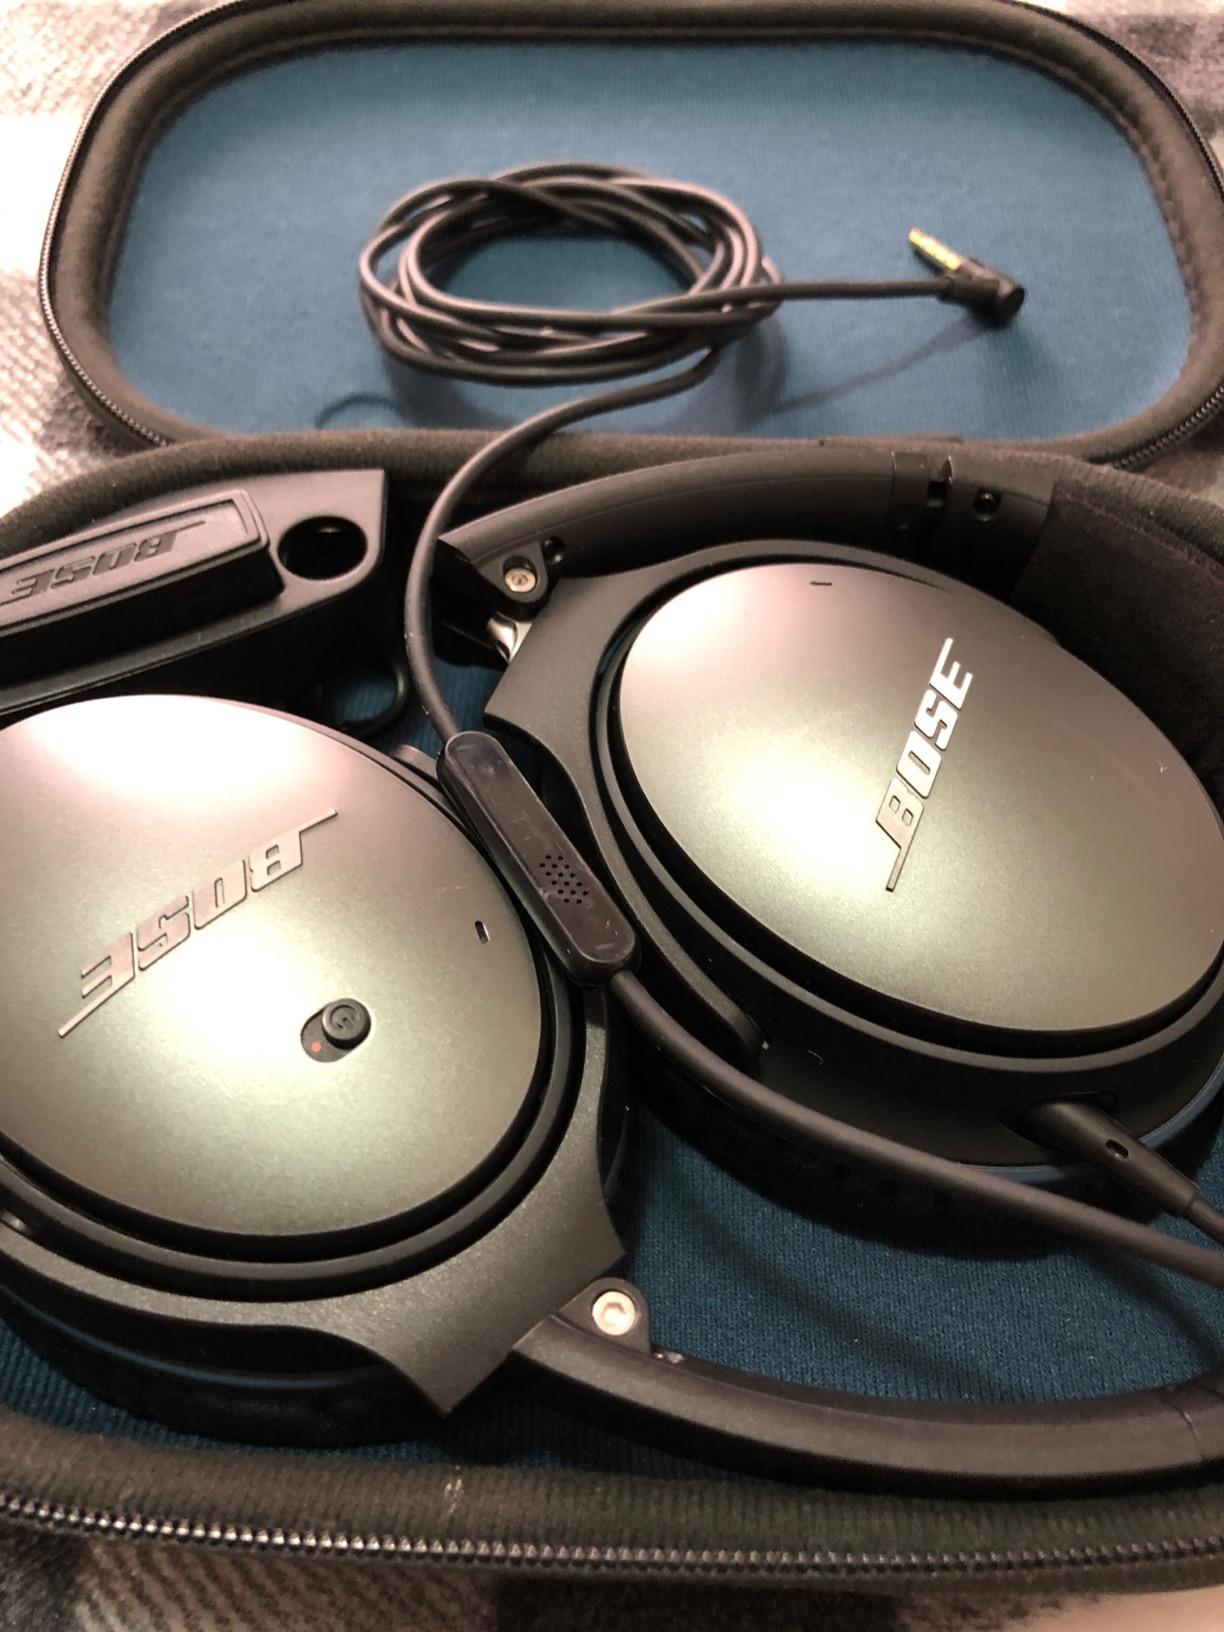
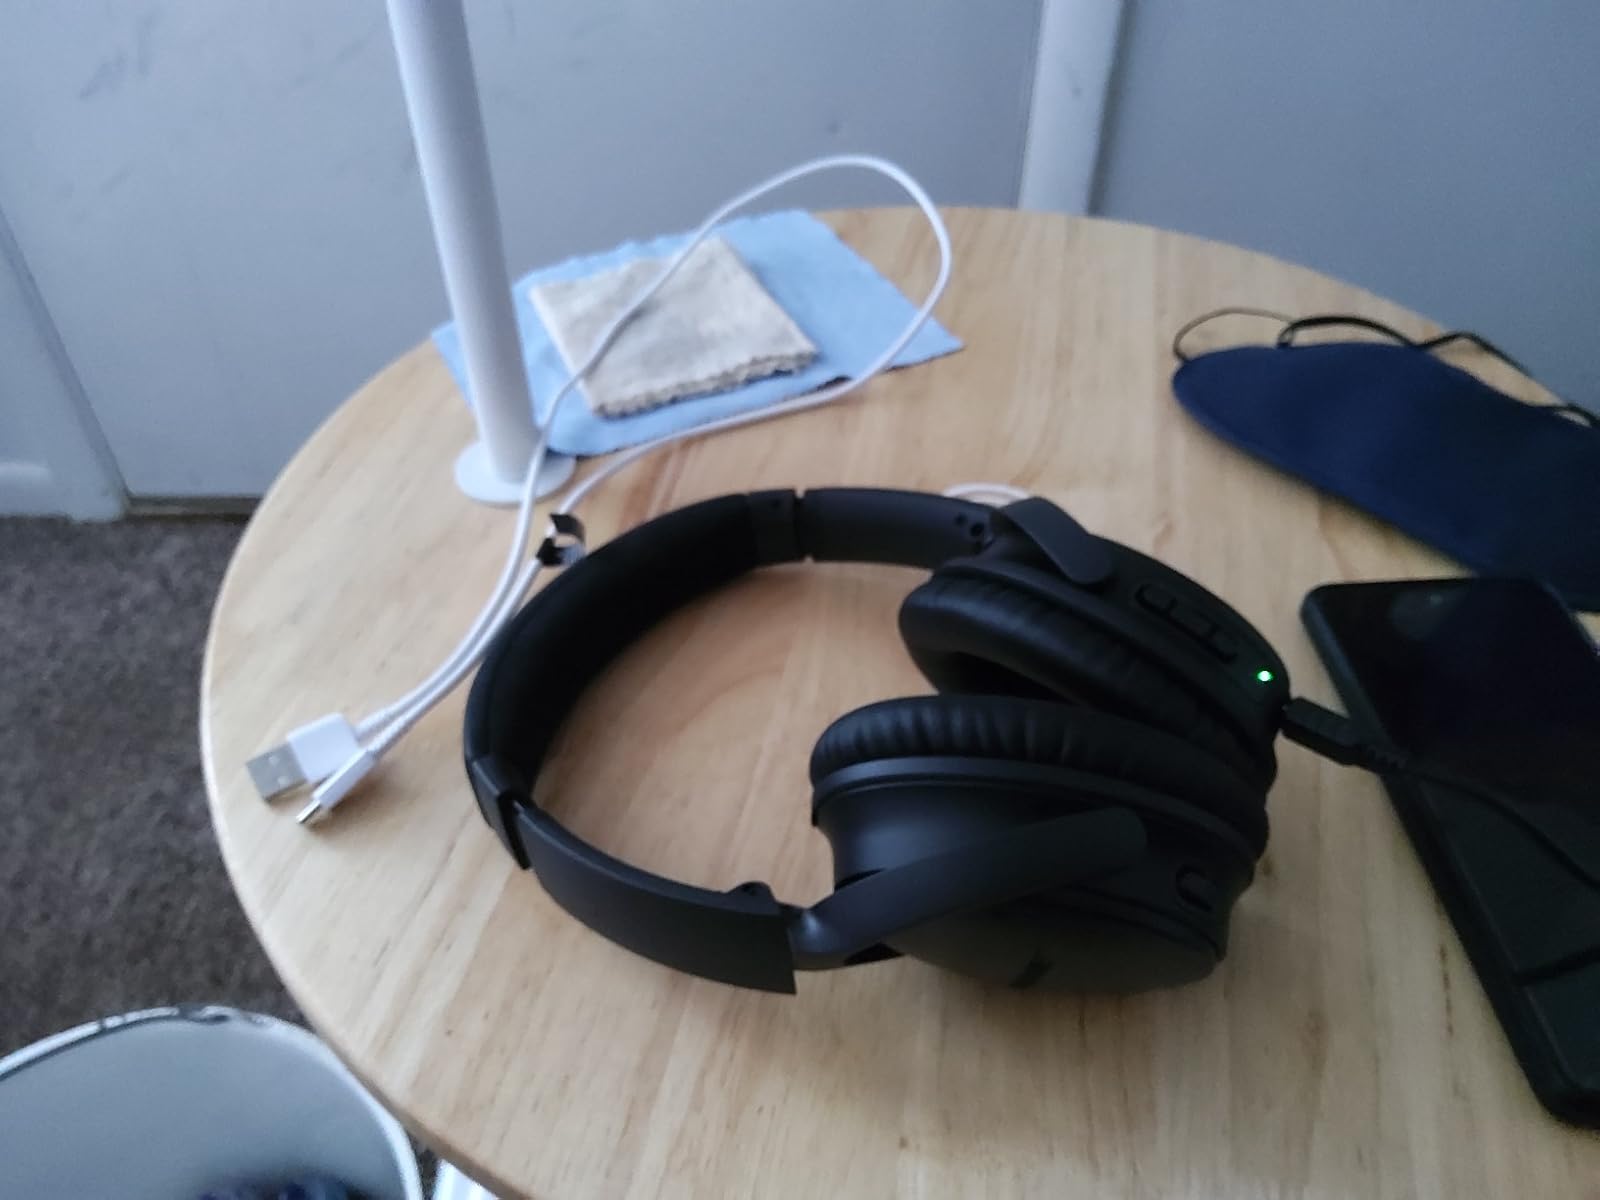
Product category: headphones
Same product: no